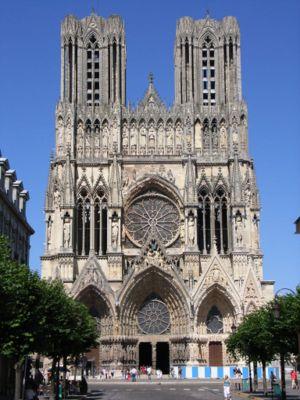
Le département de la Marne est un département français, qui doit son nom à la Marne, rivière qui l'arrose. Il fait partie de la région Grand Est et de la Champagne historique. L'Insee et la Poste lui attribuent le code 51. Sa préfecture est Châlons-en-Champagne et sa plus grande ville est Reims.
Cet article présente la liste des édifices religieux situés sur le territoire de la ville de Reims.
Georges Albert Maurice Victor Bataille, né le 10 septembre 1897 à Billom, mort le 9 juillet 1962 à Paris, est un bibliothécaire et écrivain français.
La cathédrale Notre-Dame de Reims est une cathédrale catholique romaine située à Reims, dans le département français de la Marne, en région Grand Est. Elle est connue pour avoir été, à partir du XIᵉ siècle, le lieu de la quasi-totalité des sacres des rois de France.